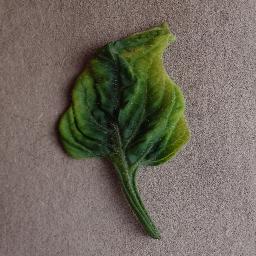
Label: Tomato___Tomato_Yellow_Leaf_Curl_Virus